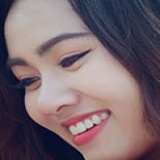
diễn viên Trúc Mây